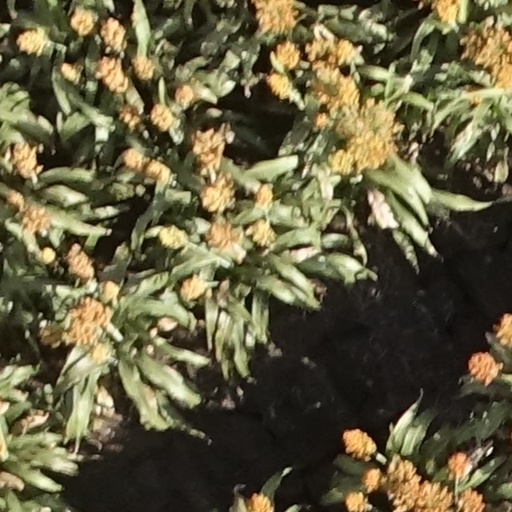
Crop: sorghum